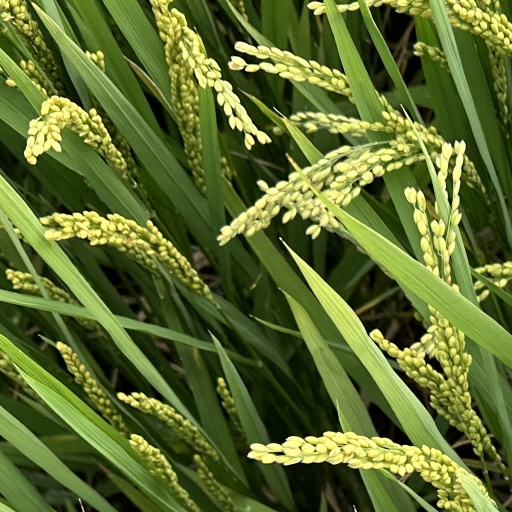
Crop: rice